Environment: real
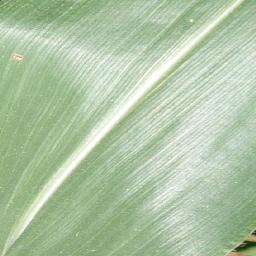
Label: healthy